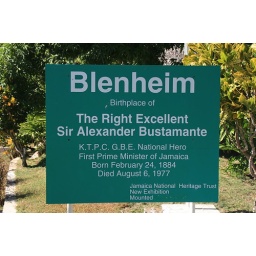
This sign is in front of the Blenheim house